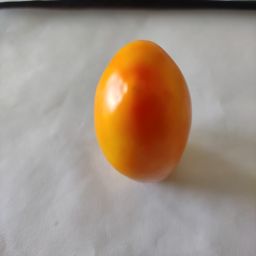
Crop: Tomato
Quality: Ripe